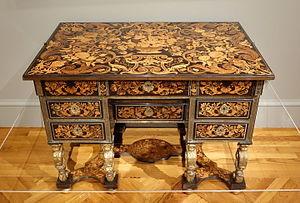
Le bois est un matériau naturel d'origine végétale. Il est constitué par un tissu végétal formant la plus grande partie du tronc des plantes ligneuses. Le bois assure, chez la plante, le rôle de conduction de la sève brute des racines jusqu’aux feuilles et le rôle de soutien mécanique de l'arbre ou de l'arbuste. Il sert aussi parfois de tissu de réserve.
Pierre Gole est né vers 1620, à Bergen, en Hollande, et est mort le 27 novembre 1684, à Paris. Il était ébéniste du roi Louis XIV de France.